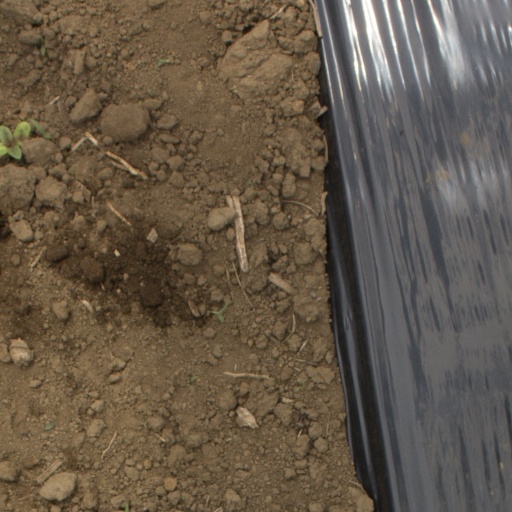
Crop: Jerusalem artichoke